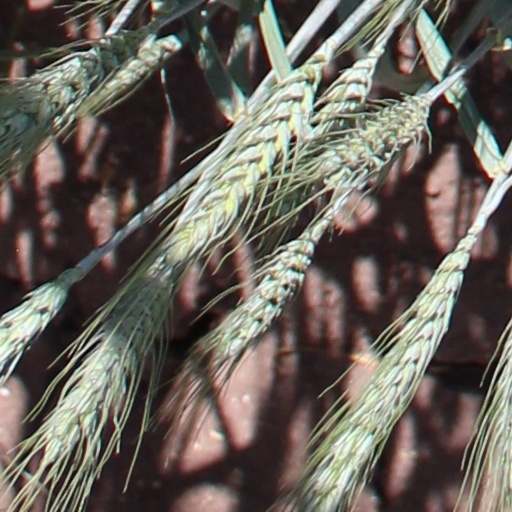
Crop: wheat